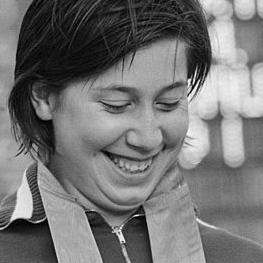
Age: 18